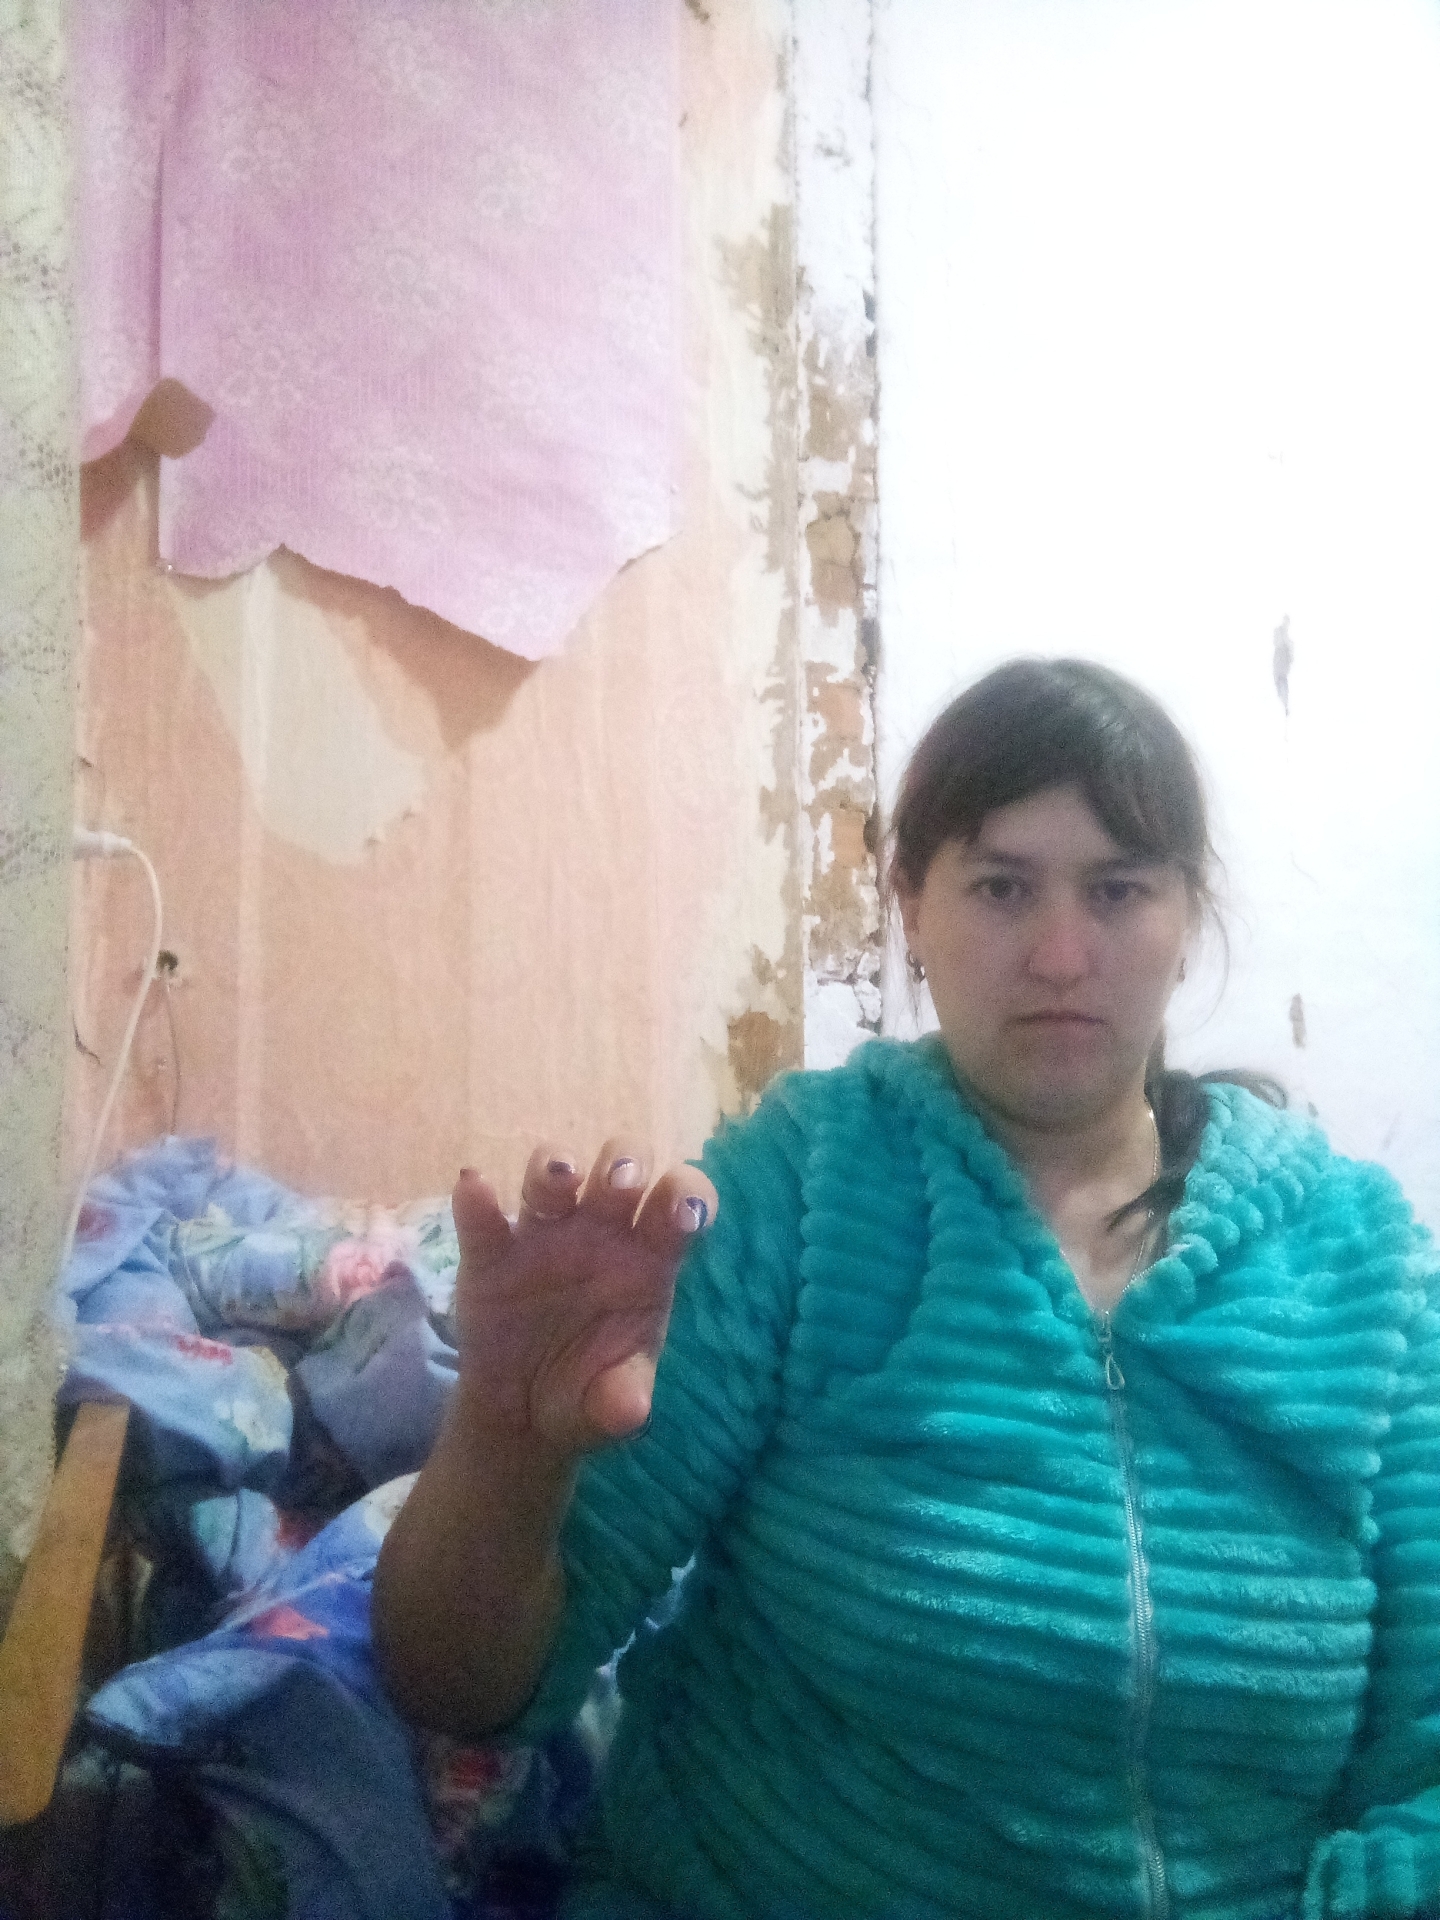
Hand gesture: grabbing